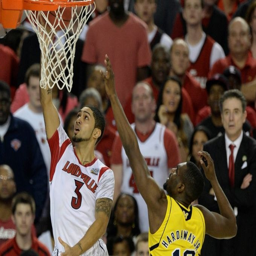
basketball point guard lays the ball up defended by basketball player during the second half of the championship game .